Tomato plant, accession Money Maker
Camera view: tilt-top (135 deg); turntable rotation: 270 degrees
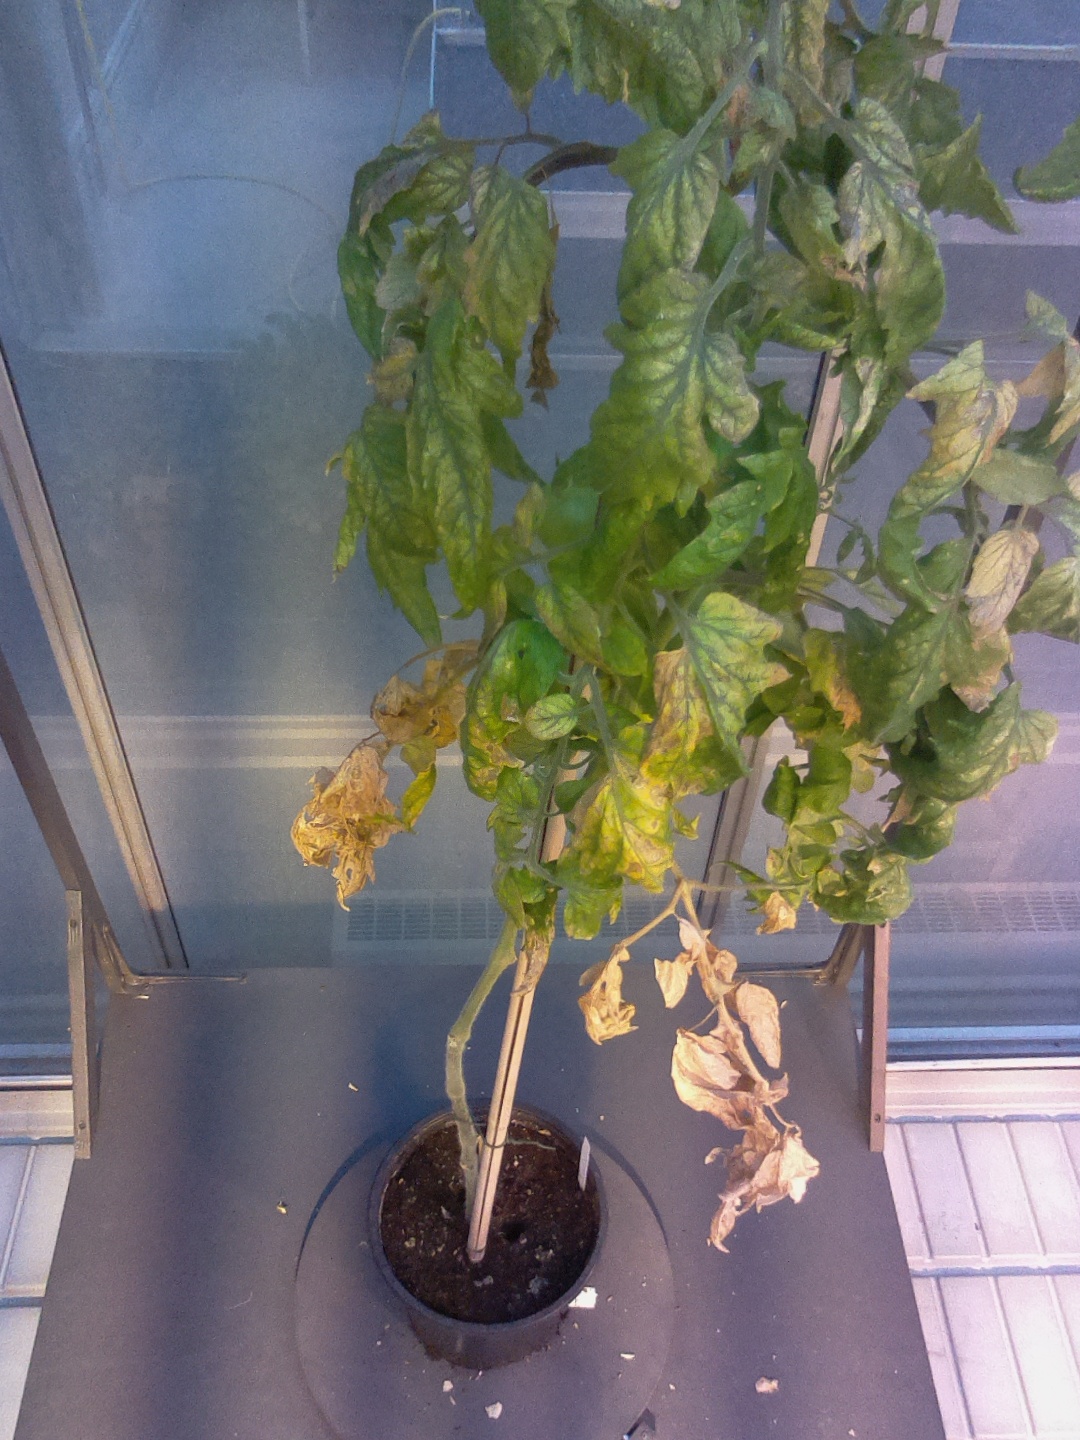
BBCH growth stage 79: 90% -100% of final fruit size